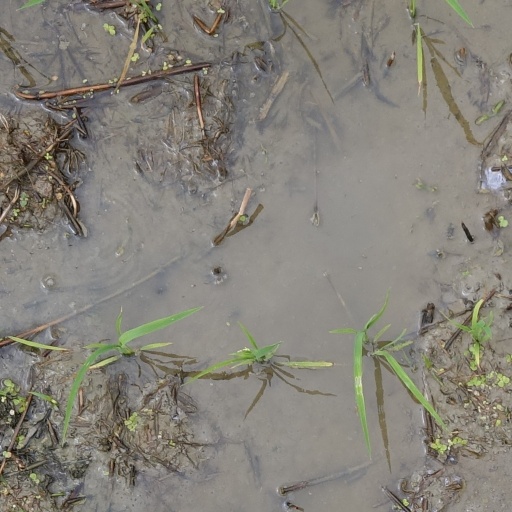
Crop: rice